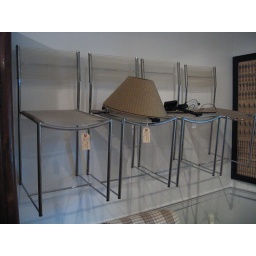
I grew up sitting in these kitchen chairs